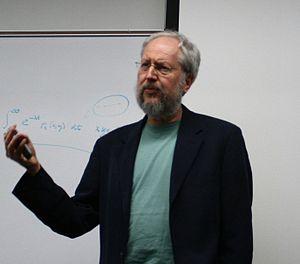
Maniac Mansion est un jeu d'aventure développé et édité par Lucasfilm Games. Initialement commercialisé sur Commodore 64 et Apple II en octobre 1987, le jeu est ensuite publié sur DOS en 1988, sur Amiga et Atari ST en 1989 puis sur NES en 1990. Il suit les aventures du jeune Dave Miller qui tente de sauver sa petite amie enlevée par un scientifique fou, le docteur Fred Edison, dont la famille est sous le contrôle d'une météorite qui s’est écrasée derrière leur maison vingt ans auparavant. Le joueur contrôle ses personnages grâce à une interface en pointer-et-cliquer et doit résoudre des énigmes pour avancer dans le jeu.